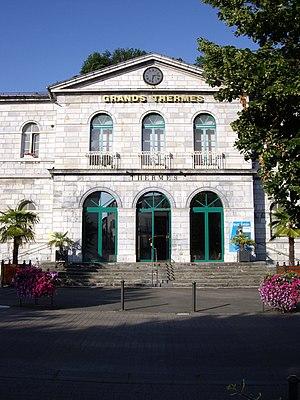
L’établissement des Grands Thermes occupe un important bâtiment classique, caractéristique de l’architecture du 19ème siècle. Madame la Dauphine, Marie-Thérèse-Charlotte, fille de Louis XVI, pose la première pierre des Thermes Marie Thérèse, ancêtre de l’établissement thermal actuel, en 1823. Le bâtiment est inauguré en 1828.
Bagnères-de-Bigorre est une commune française, située dans le département des Hautes-Pyrénées dont elle est une des sous-préfectures, en région Occitanie.